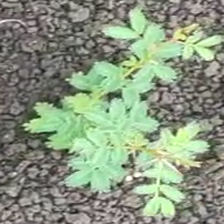
Weed species: Dwarf_cassia_(Chamaecrista pumila)